Ryan Finley (American football)

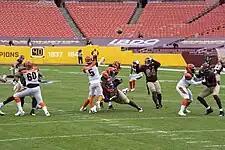
Finley attempting a throw against the Washington Football Team in 2020

Finley was selected by the Cincinnati Bengals in the fourth round (104th overall) of the 2019 NFL draft. After opening the season as the backup quarterback to Andy Dalton, Finley was named the starter on October 29, 2019. Finley made his first start in Week 10 against the Baltimore Ravens. In the game, Finley threw for 167 yards, one touchdown, and one interception in the 49–13 loss. In Week 12 against the Pittsburgh Steelers, Finley threw for 192 yards and a touchdown and lost two fumbles in the 16–10 loss. On the next day, Finley was benched for Dalton after going 0–3 in his three starts.